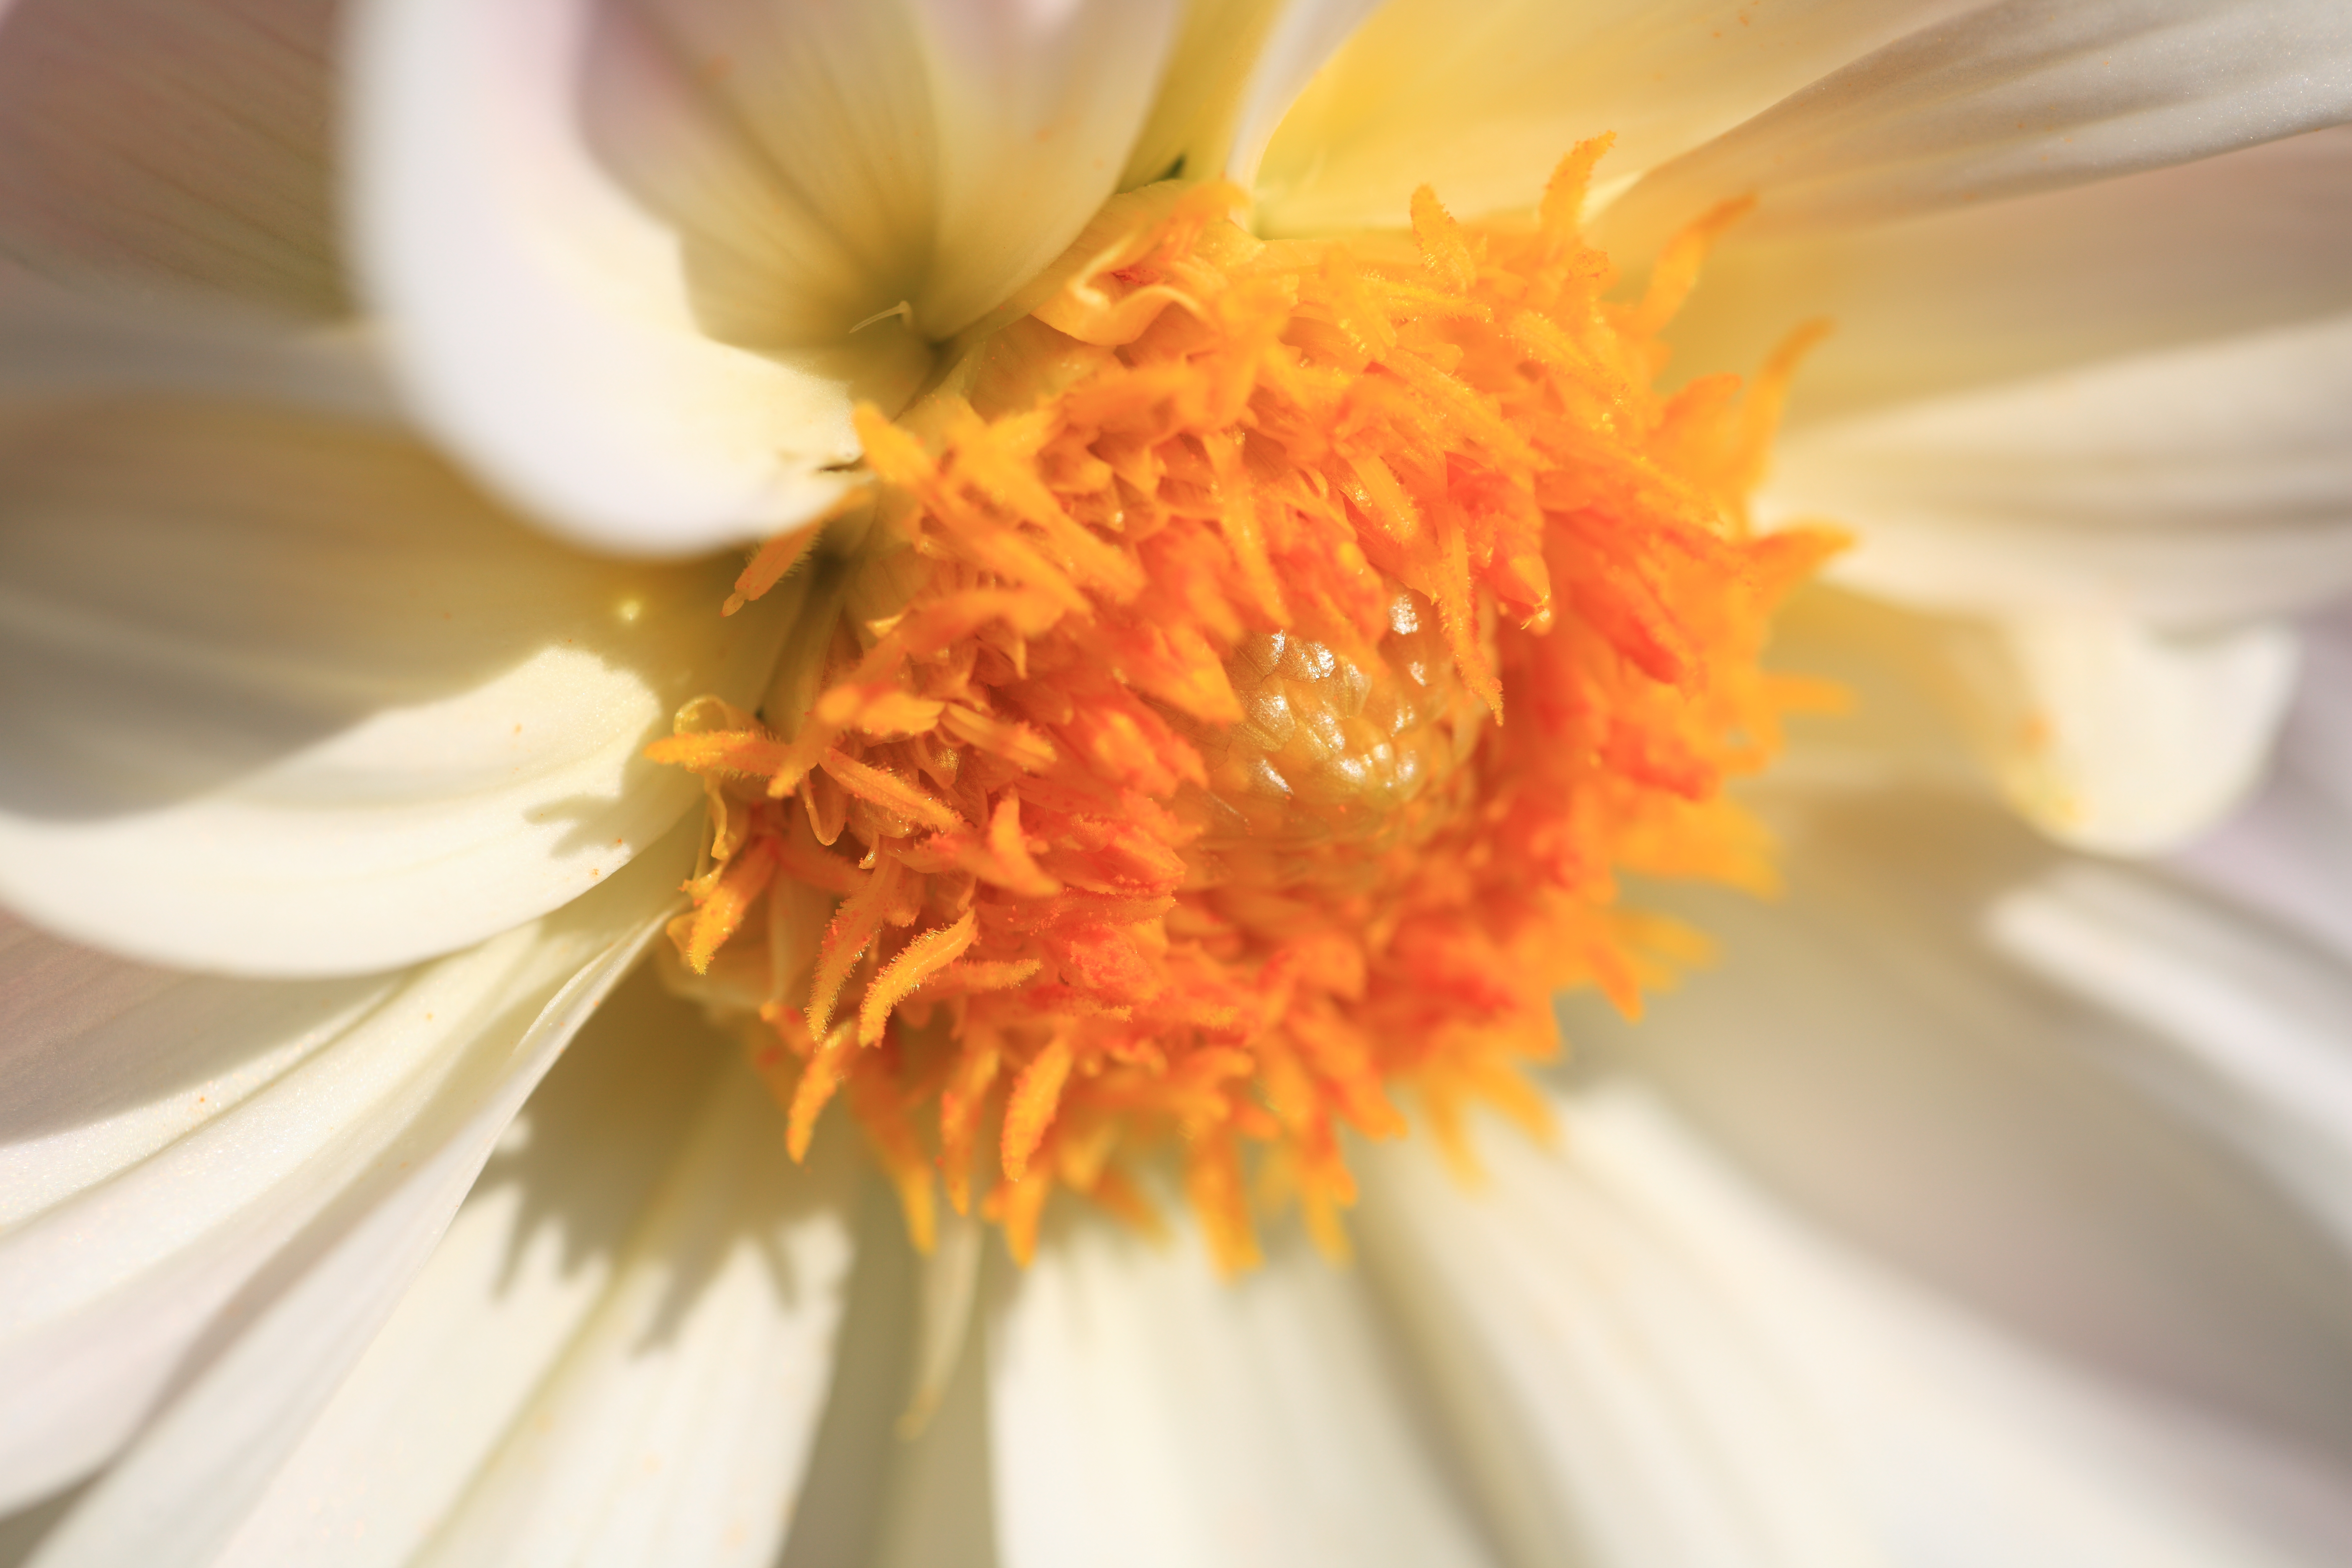
blossom, plant, photography, flower, petal, pollen, high, botany, yellow, flora, close up, dahlia, cool image, tokyo, 5d, hires, markii, hi, res, resolution, jindaishokubutsukouen, choufu, macro photography, flowering plant, daisy family, plant stem, land plant